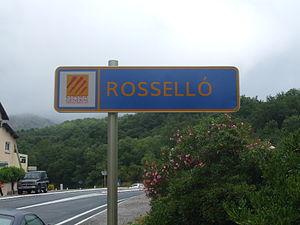
Panneau routier en Catalan sur la D618 au nord-est de Morellàs i les Illes (Français: Maureillas-las-Illas) dans la Catalogne du Nord (Français: Pyrénées-Orientales).